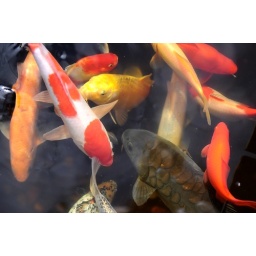
The water in my pond has turned beautifully clear. The fish come &amp;amp; say hello now!